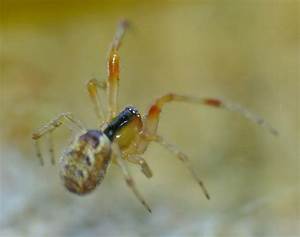
Label: spider